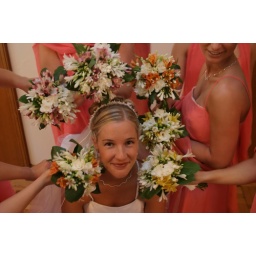
Bridesmaids dresses were coral, bouquets in white agapanthus with yellow, pink and orange alstomeria with tropical greens